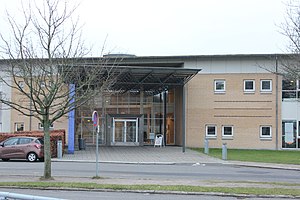
CELF
Hovedindgangen til CELF på Kringelborg Allé i Nykøbing Falster.
Hovedingangen til CELF på Kringelborg Allé
"CELF, tidligere CEUS, er en uddannelsesinstitution i Nykøbing Falster. ""CEUS"" står for ""Center for erhverv- og uddannelse Storstrøm"". Institutionen indbefatter bl.a.